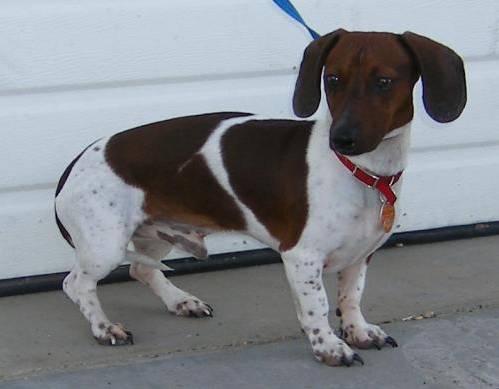
Label: dog